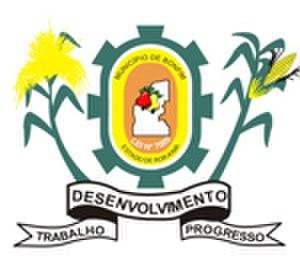
Bonfim est une municipalité de l'État brésilien du Roraima, dont elle constitue la cinquième ville en nombre d'habitants. Elle doit son nom à l'hommage rendu à Notre-Dame de Bonfim par les premiers colons du lieu.